The Odyssey (1968 miniseries)

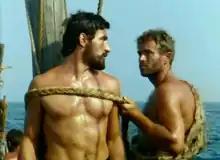
Ulysses is tied to the mast by Eurilochus

Encouraged his companions to embark to return to Ithaca, Ulysses resumes his journey, immediately approaching the rock of the sirens. These are beings not visible to man, although the legend wants them with the bodies of rapacious birds and the heads of beautiful women, and they have the power to enchant travelers with their voice, to finally make them smash with the boat on the rock. The companions believe that Ulysses has gone mad, as he wants to cover their ears with wax so that they do not hear the voice. Ulysses, to show them that he is perfectly lucid, is tied by Eurilochus to the mainmast, recommending him to hold tighter if he begged to untie him. The ship has now reached the rock and while skirting it, Ulysses glimpses the bones of the unfortunate sailors victims of the Sirens and finally begins to hear their voices that penetrate his mind, obscuring it. The voices insistently invite Ulysses to land on the island so that he can end his days in joy and carefree after so many years of fighting and living in pain, but Eurilochus holds him tight and so Ulysses, severely tested by the power of the Sirens, manages to overcome the rock with his companions.